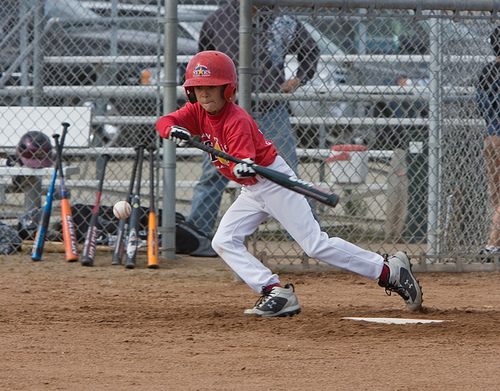
cậu bé mặc áo đỏ đang chơi bóng chày trên sân